Organic lawn management

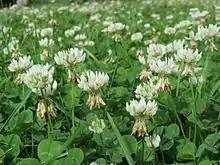
White clover lawn

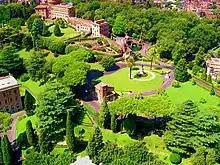
Gardens of the Vatican

A primary element of organic lawn management is the use of compost and compost tea to reduce the need for fertilization and to encourage healthy soil that enables turf to resist pests. A second element is mowing tall, e.g. to a height of , to suppress weeds and encourage deep grass roots, and leaving grass clippings and leaves on the lawn as fertilizer.